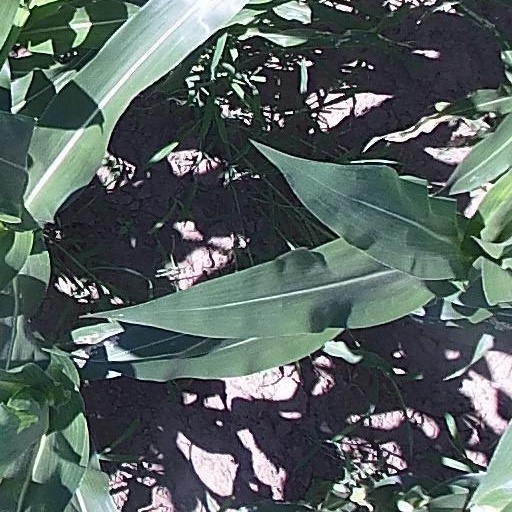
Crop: maize; corn